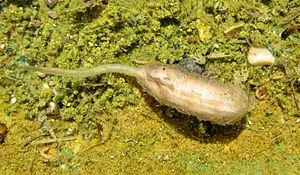
Rottehale (larve)
Rottehale  - Eristalini art.
En rottehalelarve eller rottehale er larver af nogle arter af svirrefluer, almindeligvis Eristalis tenax. En rottehales kendetegn er en rørlignende, teleskopisk åndesiphon i enden af rottehalen.